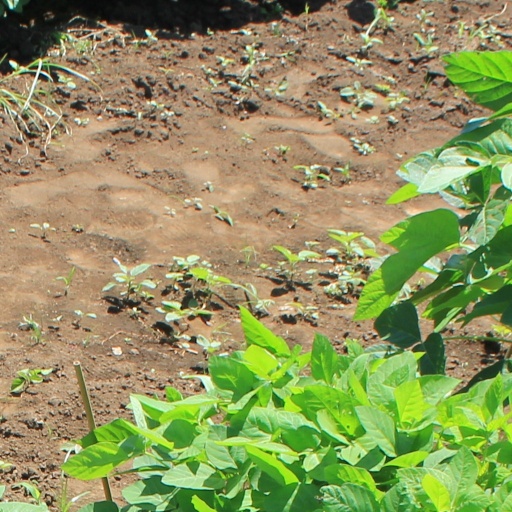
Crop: soybean